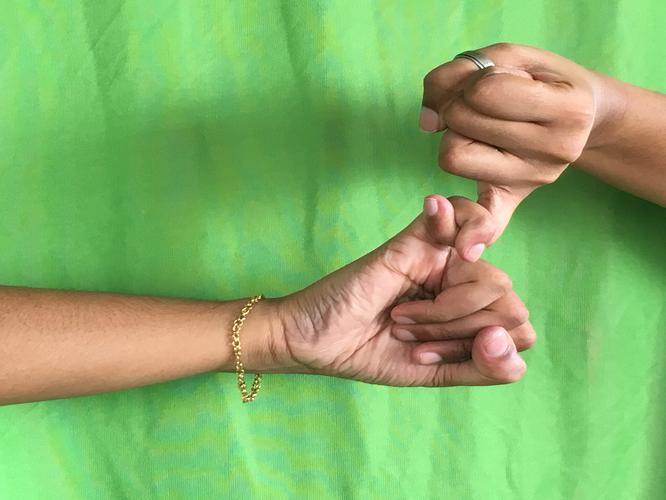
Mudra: Kilaka
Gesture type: double_hand